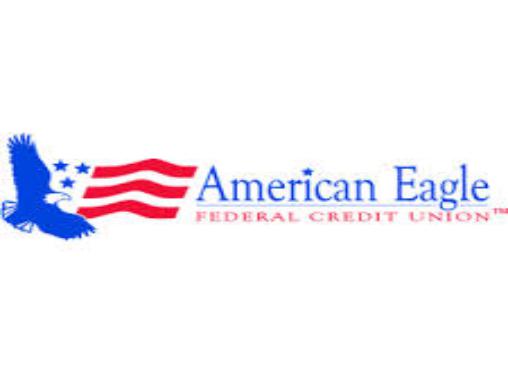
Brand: American Eagle
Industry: Clothes